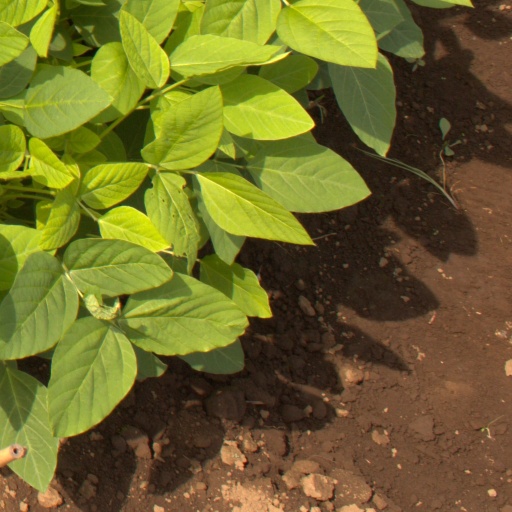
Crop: soybean